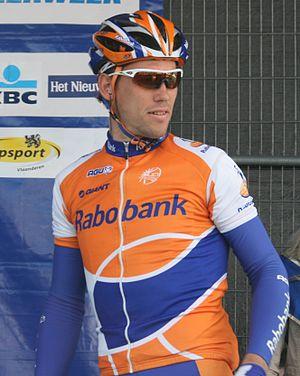
Maarten Tjallingii au départ du E3 Prijs 2009